Pleasure Island (North Carolina)

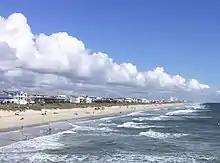
A view of the long strand at Kure Beach (on Pleasure Island) looking north towards Carolina Beach

The combined island now stretches from Carolina Beach Inlet in the north, the Cape Fear River to the west, Onslow Bay (Atlantic Ocean) to the east and Long Bay (Atlantic Ocean) to the south. It is 17 miles long, 2 miles wide in the far north, 3 miles wide at the far south and about ½ mile wide in the middle. On the southeastern tip of the combined island lies "the point", or headland, known as Cape Fear. The shallow and treacherous Frying Pan Shoals jut 30 miles into the Atlantic Ocean southeasterly from the point. The shoal (or sandbar) is formed by the intersection of the longshore currents of Onslow Bay and Long Bay as well as the discharge from the Cape Fear River.